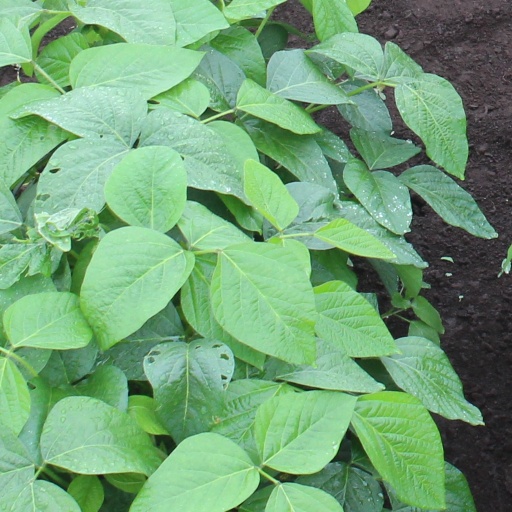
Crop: soybean